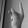
ASL letter: K